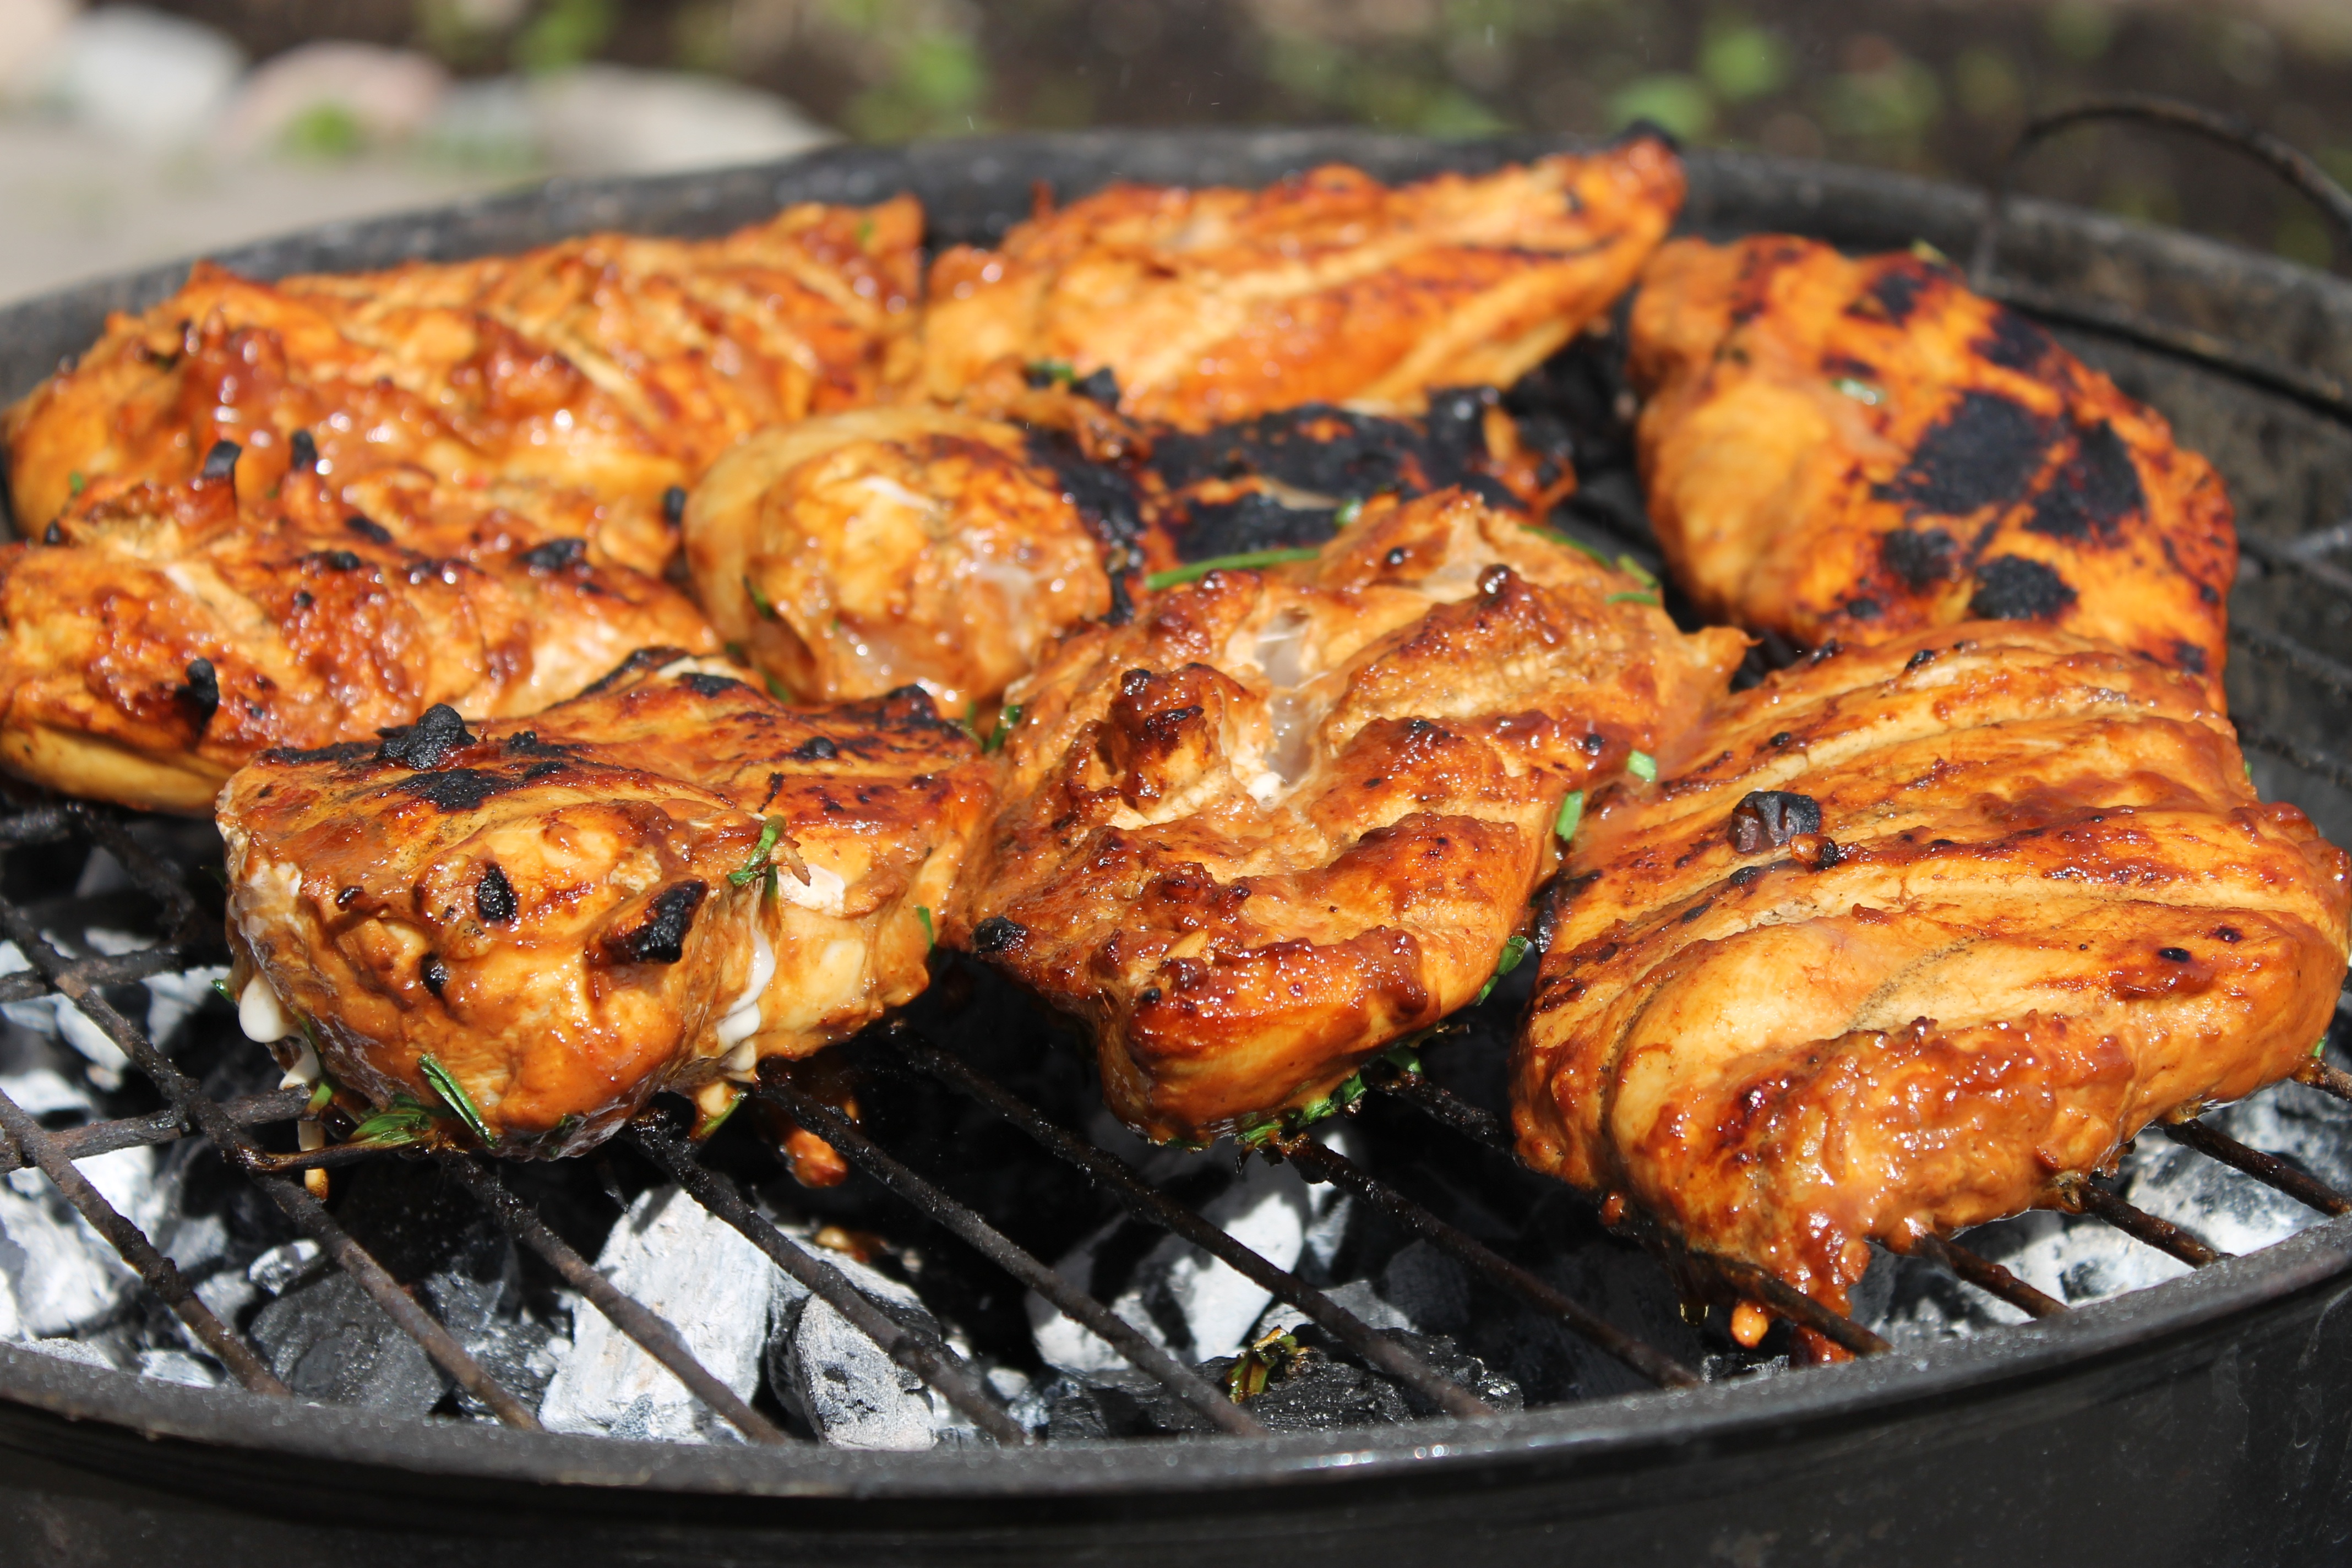
table, wood, restaurant, summer, dish, meal, food, salad, cooking, produce, plate, seafood, bbq, glow, fish, watermelon, meat, cuisine, bread, chicken, rice, solar, grille, lemon, cheese, tomato, asian food, spain, mat, charcoal, dinner, spanish, good, mazda, roasting, fest, organic, melon, mussels, hungry, burgers, chicken meat, canary islands, useful, paella, grilling, organic food, spiced, fish restaurant, fried food, tandoori chicken